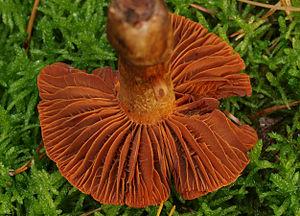
Les intoxications fongiques sont les intoxications causées par l'ingestion, accidentelle ou volontaire, de champignons dits « supérieurs », qu'il s'agisse d'espèces sauvages ou cultivées. La science qui étudie la toxicologie des champignons est la mycotoxicologie. On appelle plus précisément mycétisme, les intoxications alimentaires dues à des champignons supérieurs qui synthétisent et stockent des molécules toxiques par ingestion pour l'homme et d'autres animaux.